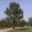
Label: pine_tree